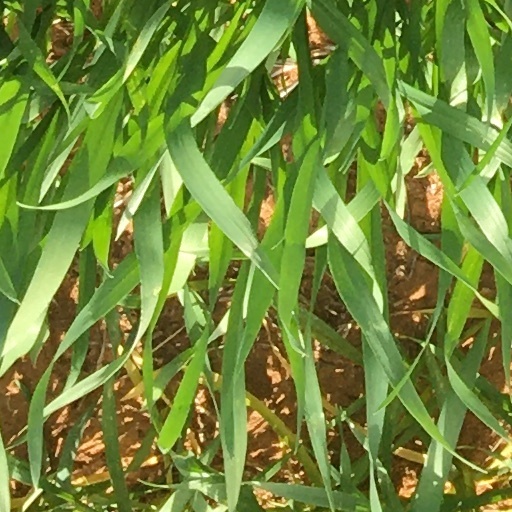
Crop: wheat